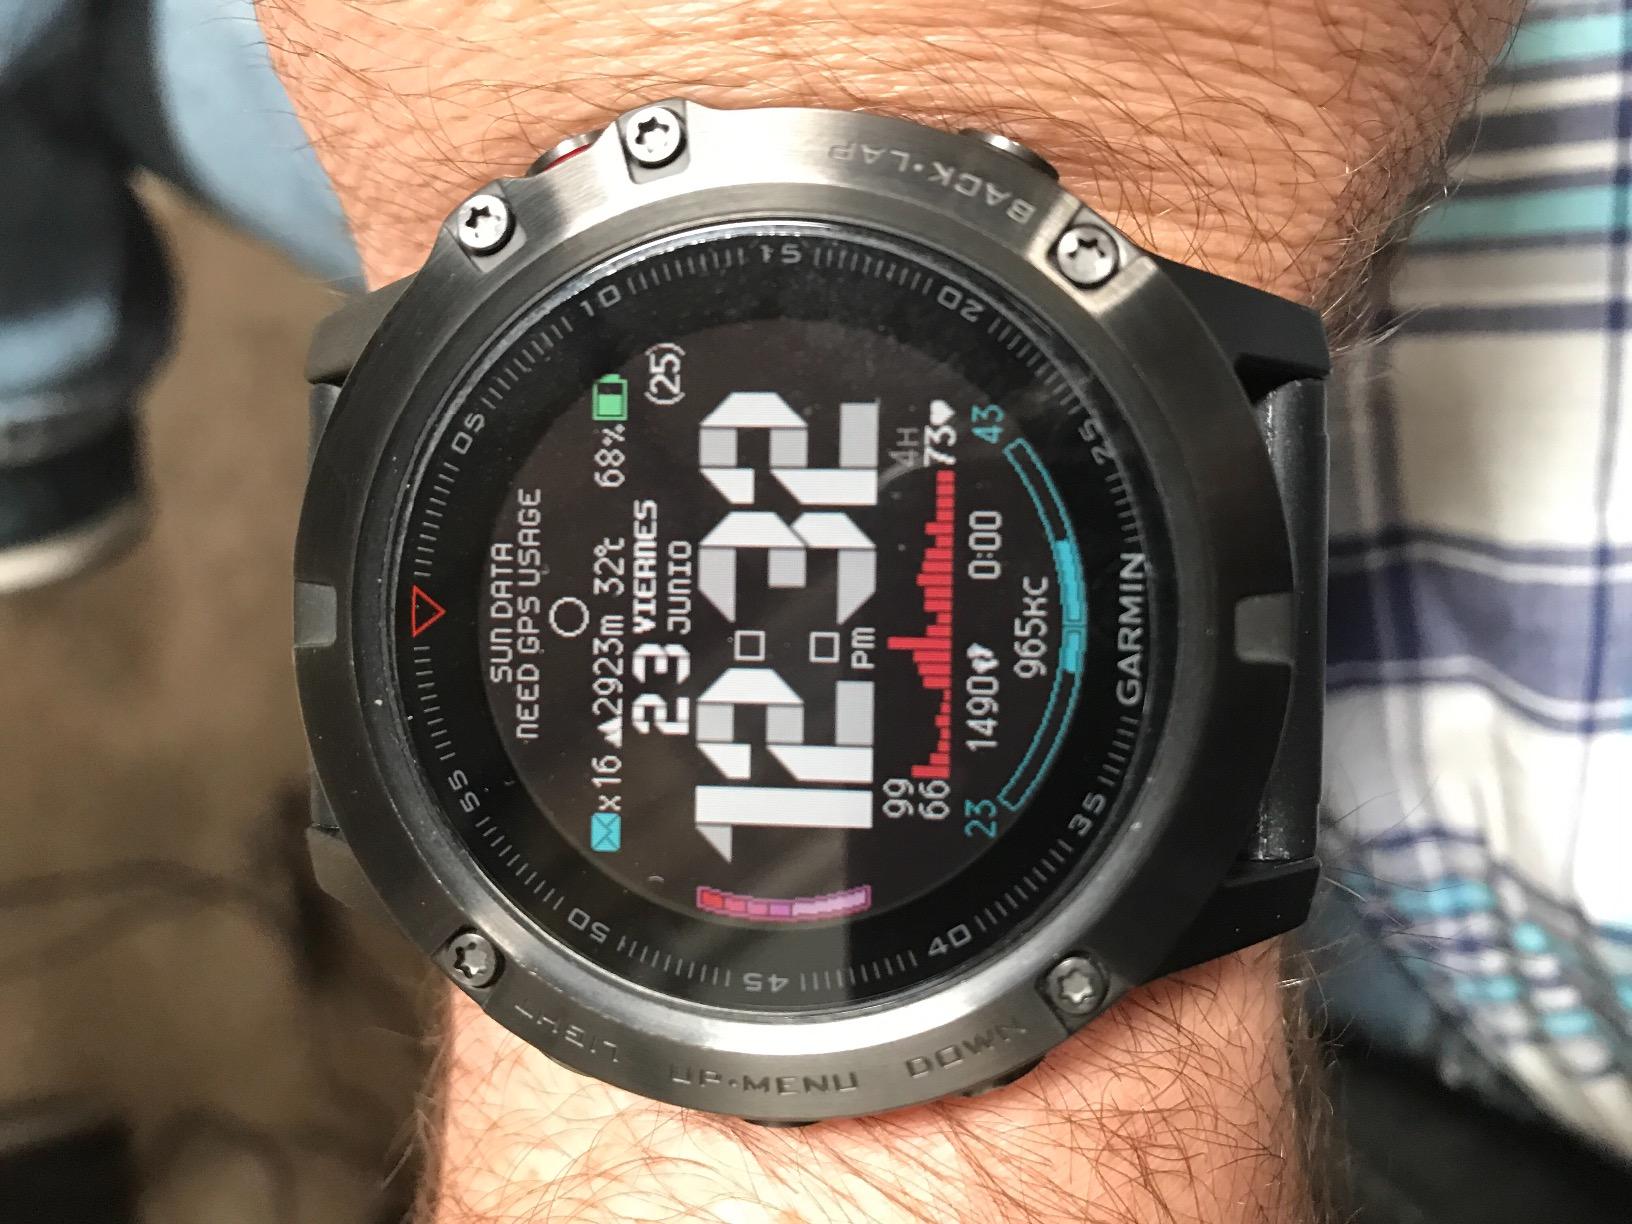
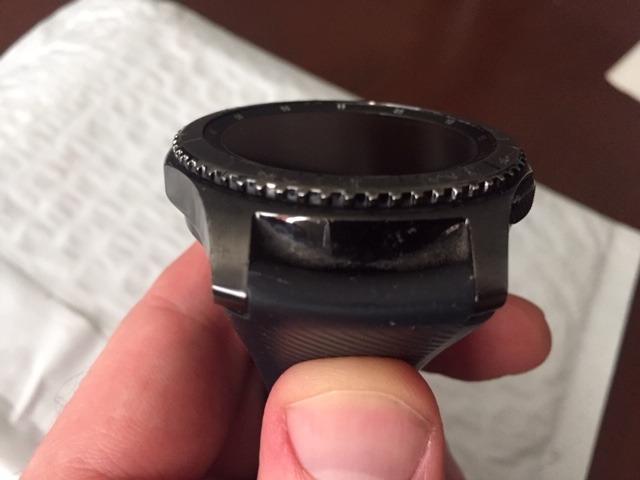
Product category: smartwatch
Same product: no